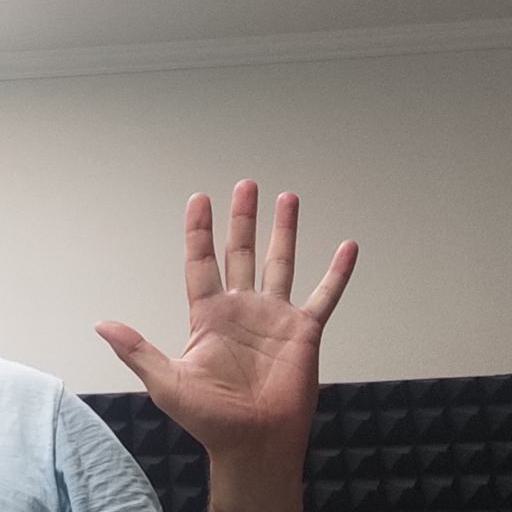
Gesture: palm